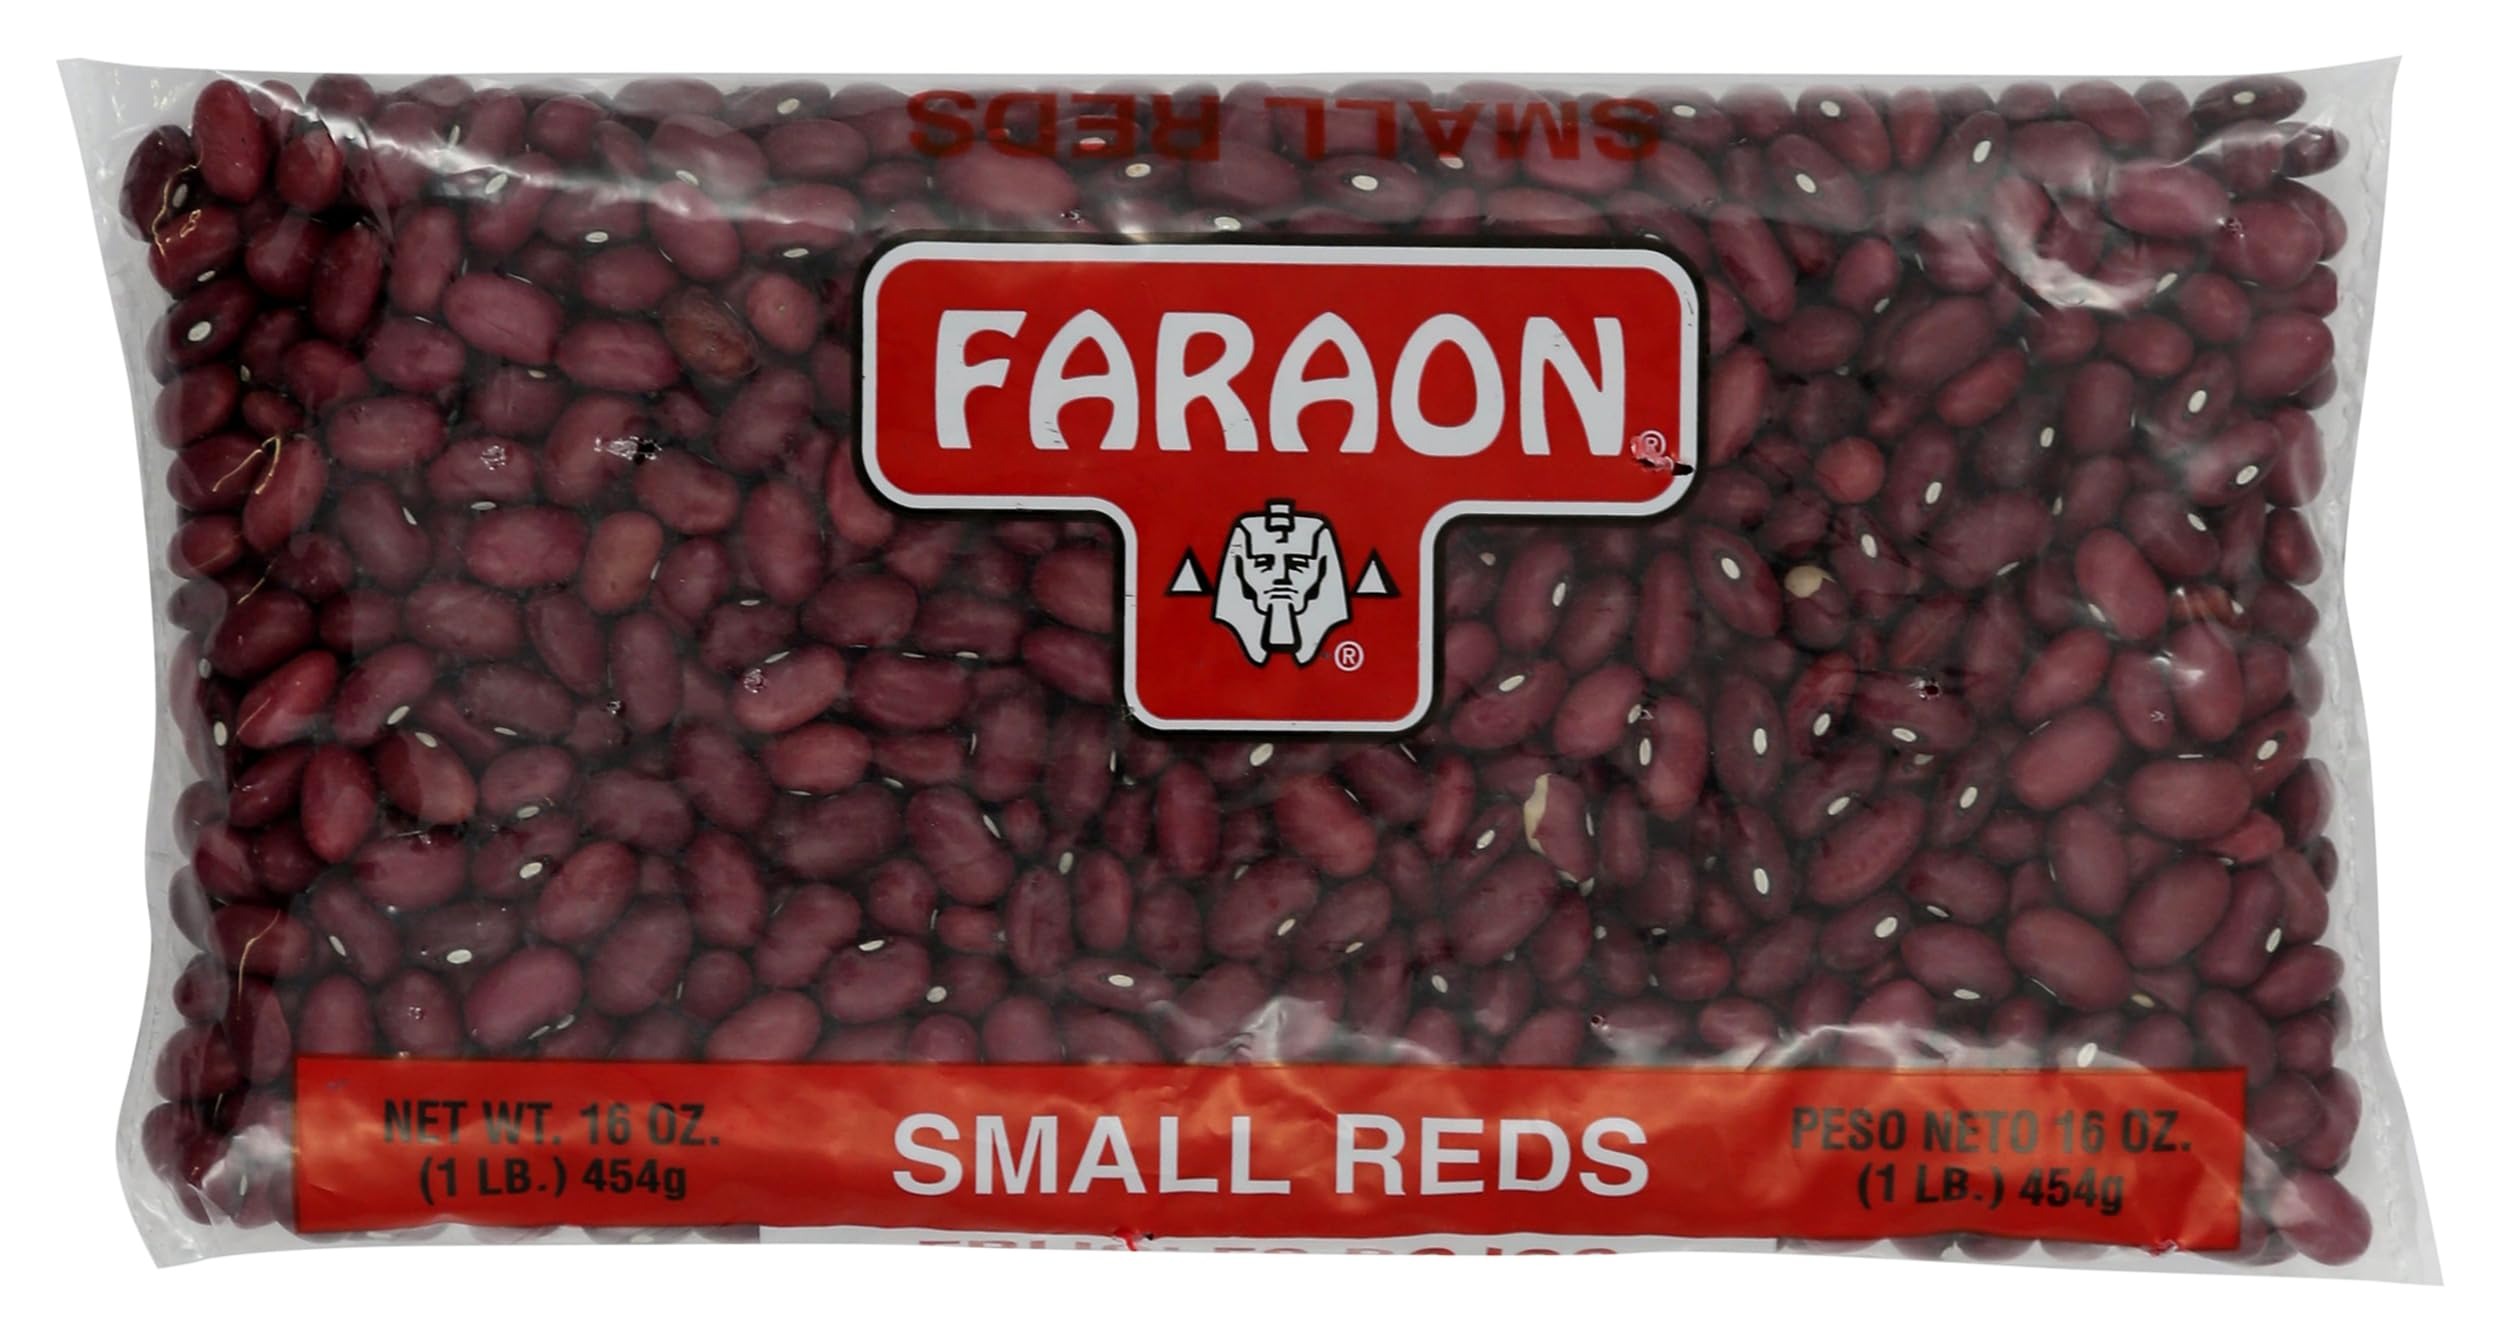
Item Name: Faraon, Small Red Beans, 16 Ounce
Product Description: Canned And Jarred Beans And Peas
Value: 16.0
Unit: Ounce

Price: 1.98